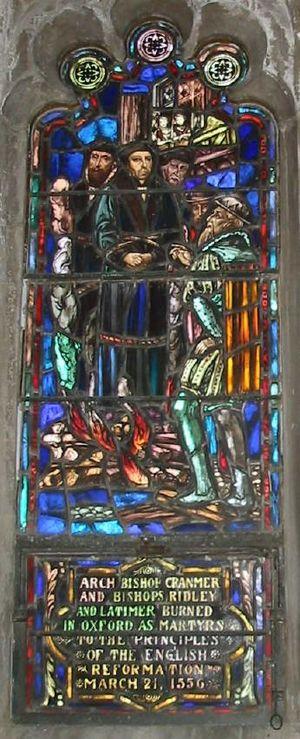
Thomas Cranmer fut l'un des principaux artisans de la Réforme anglaise et archevêque de Canterbury durant les règnes d'Henri VIII, d'Édouard VI et de Marie Iʳᵉ. Il prononça le divorce d'Henri VIII et de Catherine d'Aragon qui entraîna la séparation de l'Église d'Angleterre et du Saint-Siège. Avec Thomas Cromwell, il défendit le principe de suprématie royale donnant au roi l'autorité sur les affaires religieuses au sein de son royaume.